St. Peter's Church (Tacoma, Washington)

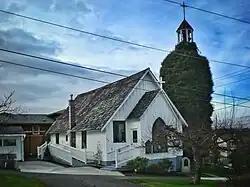

St. Peter's Church is a historic church on Starr between 29th and 30th Streets in the Old Tacoma neighborhood of Tacoma, Washington, United States.